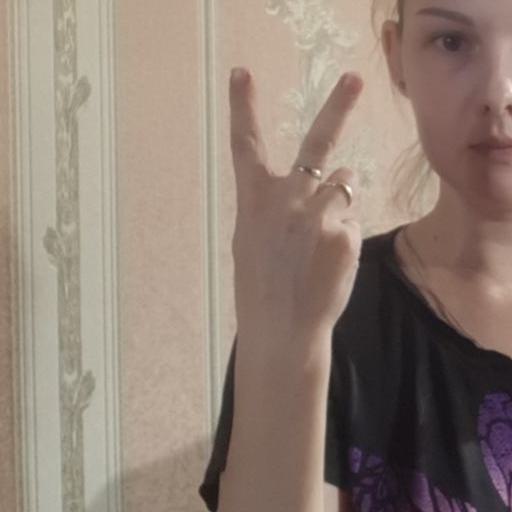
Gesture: peace_inverted